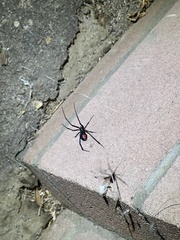
Species: Lactrodectus_hesperus